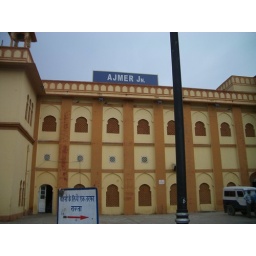
train station sign in english.